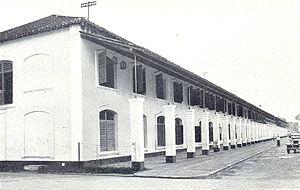
Le régiment wurtembourgeois du Cap, en allemand Kapregiment, Kaper-Regiment ou Indisches Regiment, était un régiment de l'armée wurtembergeoise loué à la Compagnie néerlandaise des Indes orientales. Il est créé par Charles II de Wurtemberg en 1787 et subsiste jusqu'en 1809.